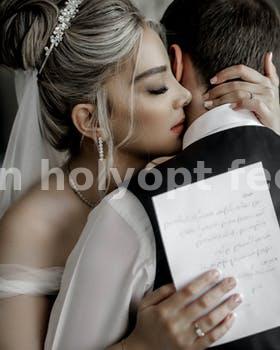
Label: Watermark